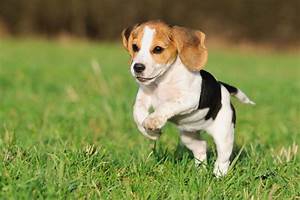
Label: dog